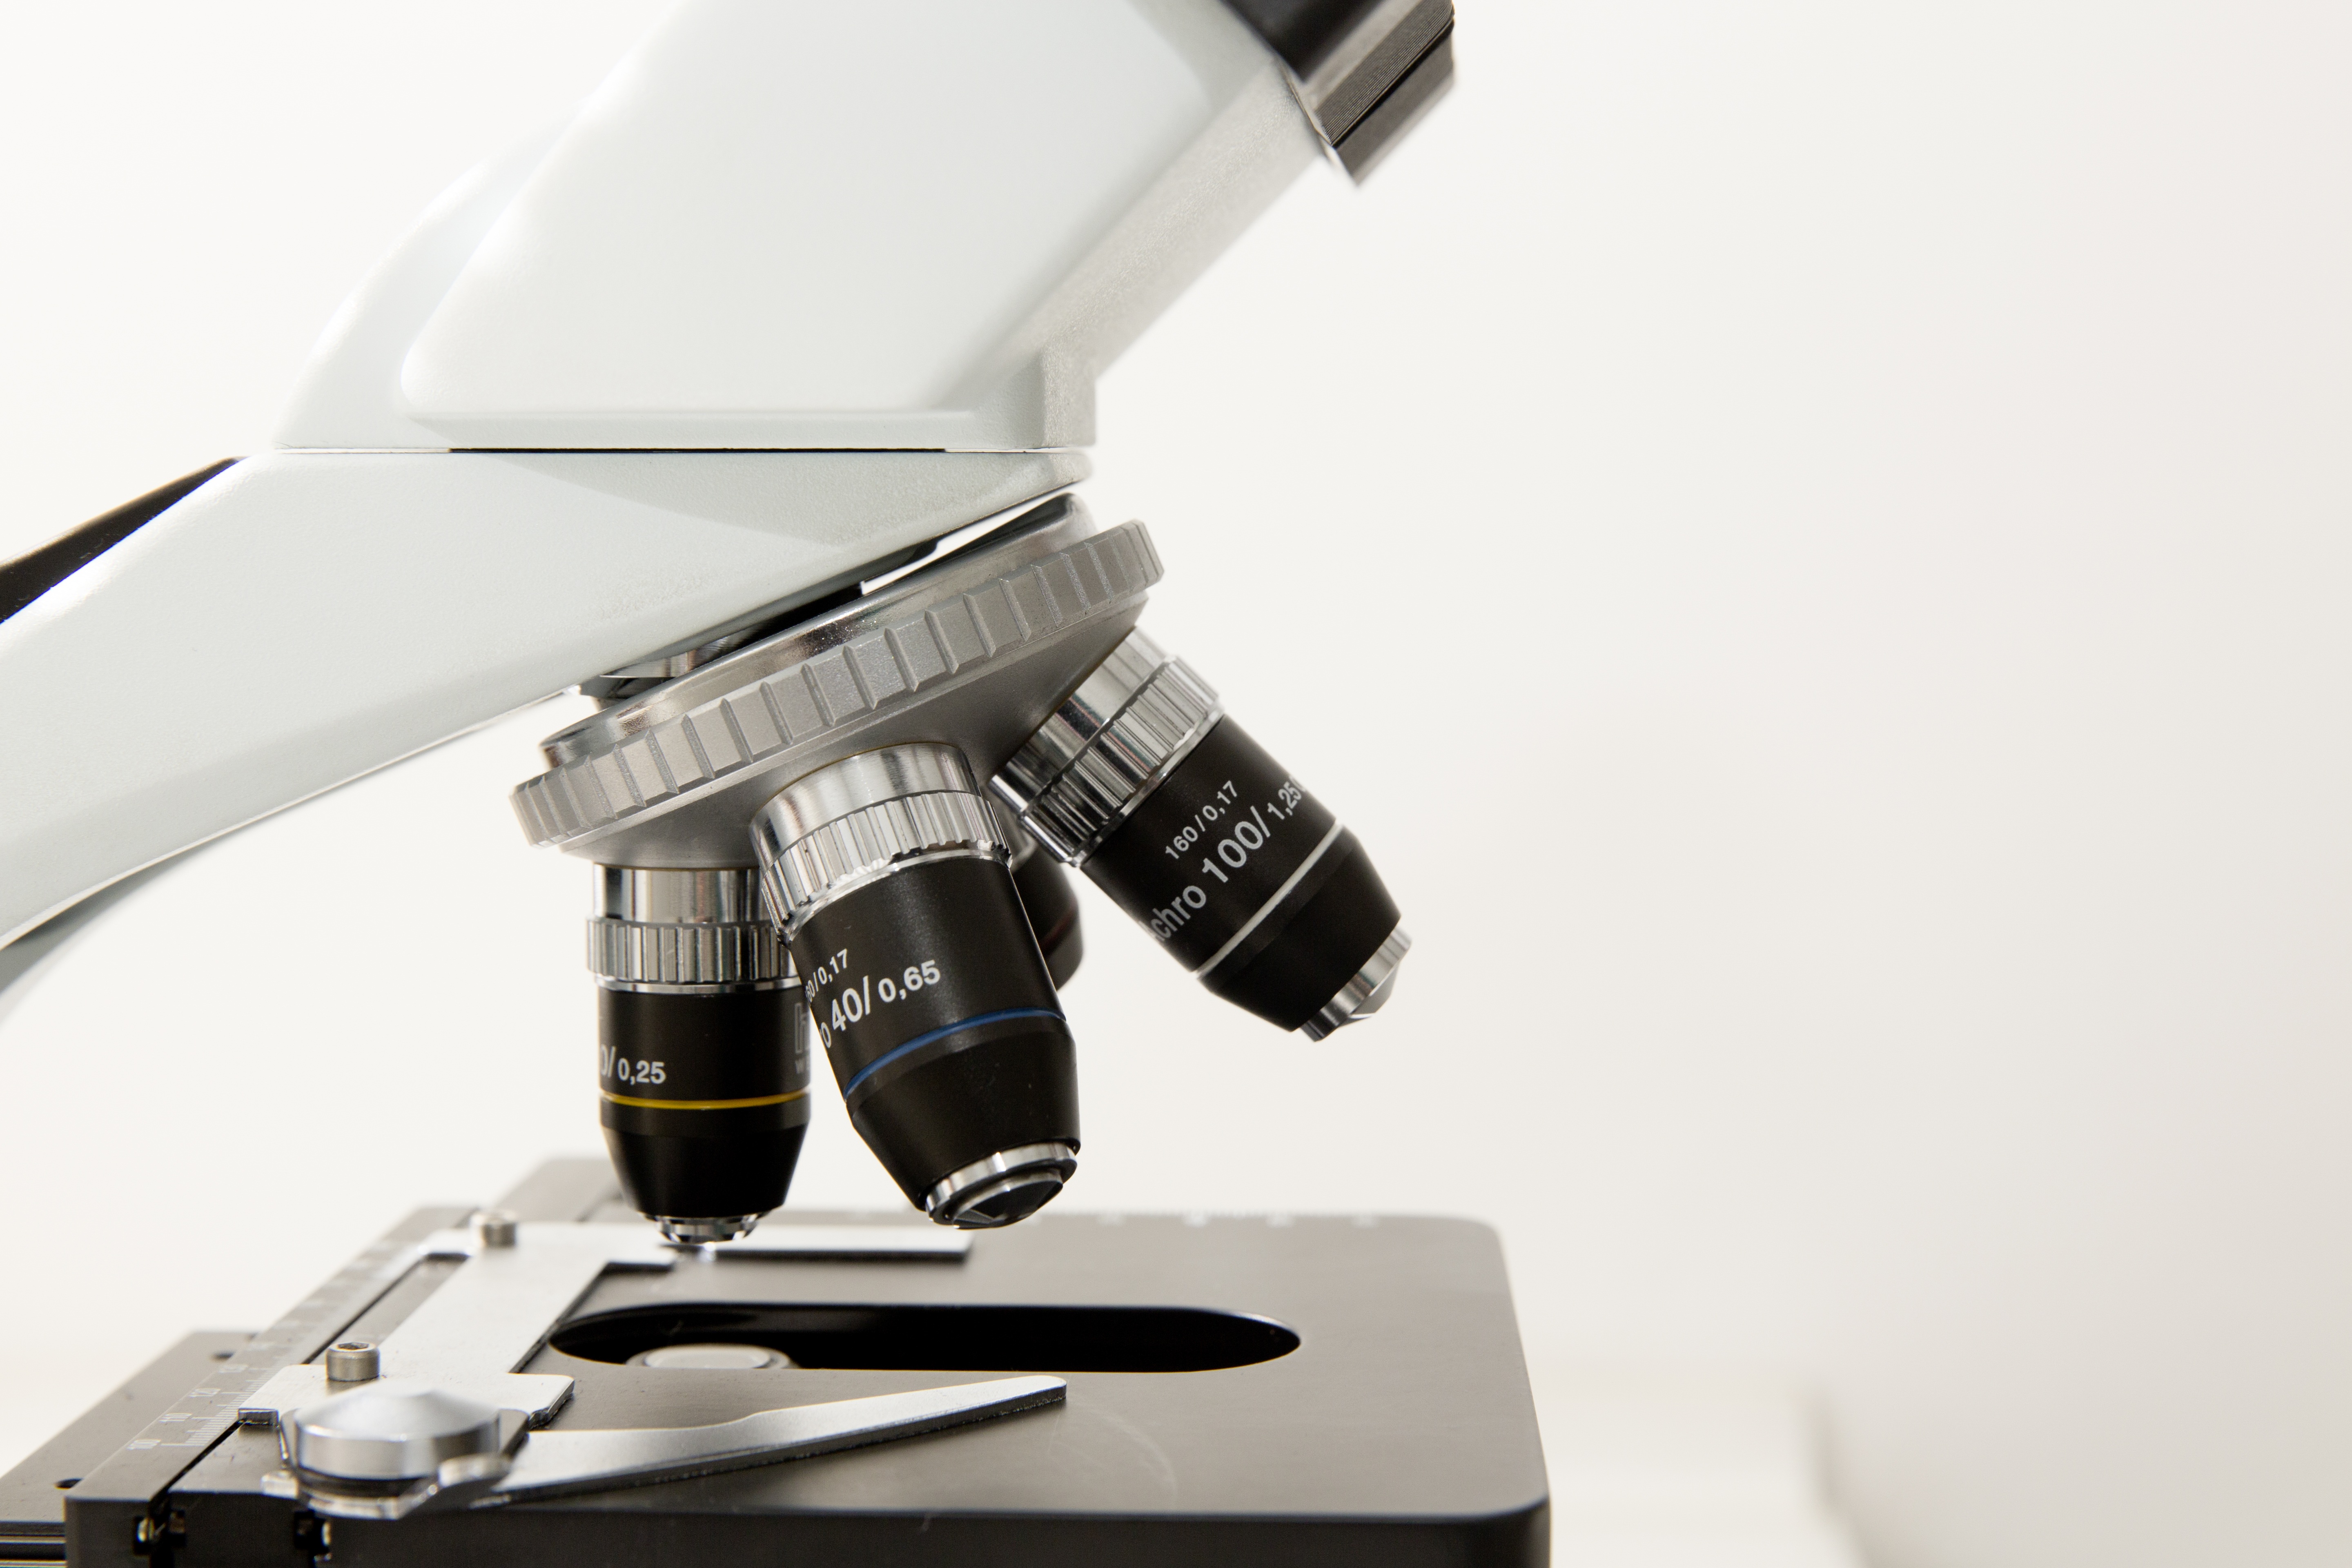
equipment, instrument, close, scientific instrument, doctor, bless you, practice, medical, microscope, disease, investigation, doctor's office, blood count, optical instrument